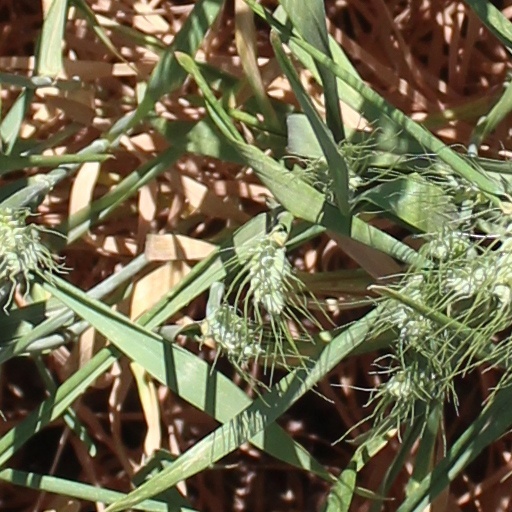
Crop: wheat